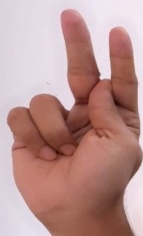
ASL sign: K